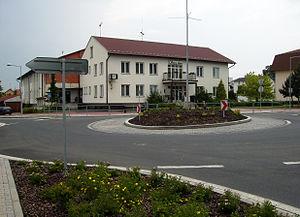
Radim est une commune du district de Kolín, dans la région de Bohême-Centrale, en République tchèque. Sa population s'élevait à 1 233 habitants en 2018.